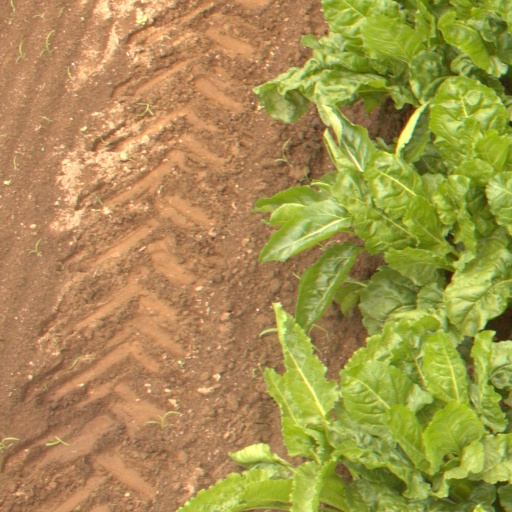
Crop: sugar beet